Pablo Moret

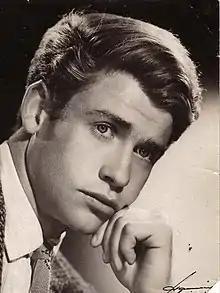
Pablo Moret by Annemarie Heinrich

Pablo Moret (born June 2, 1933) is an Argentine actor. He starred in the 1962 film "Una Jaula no tiene secretos".